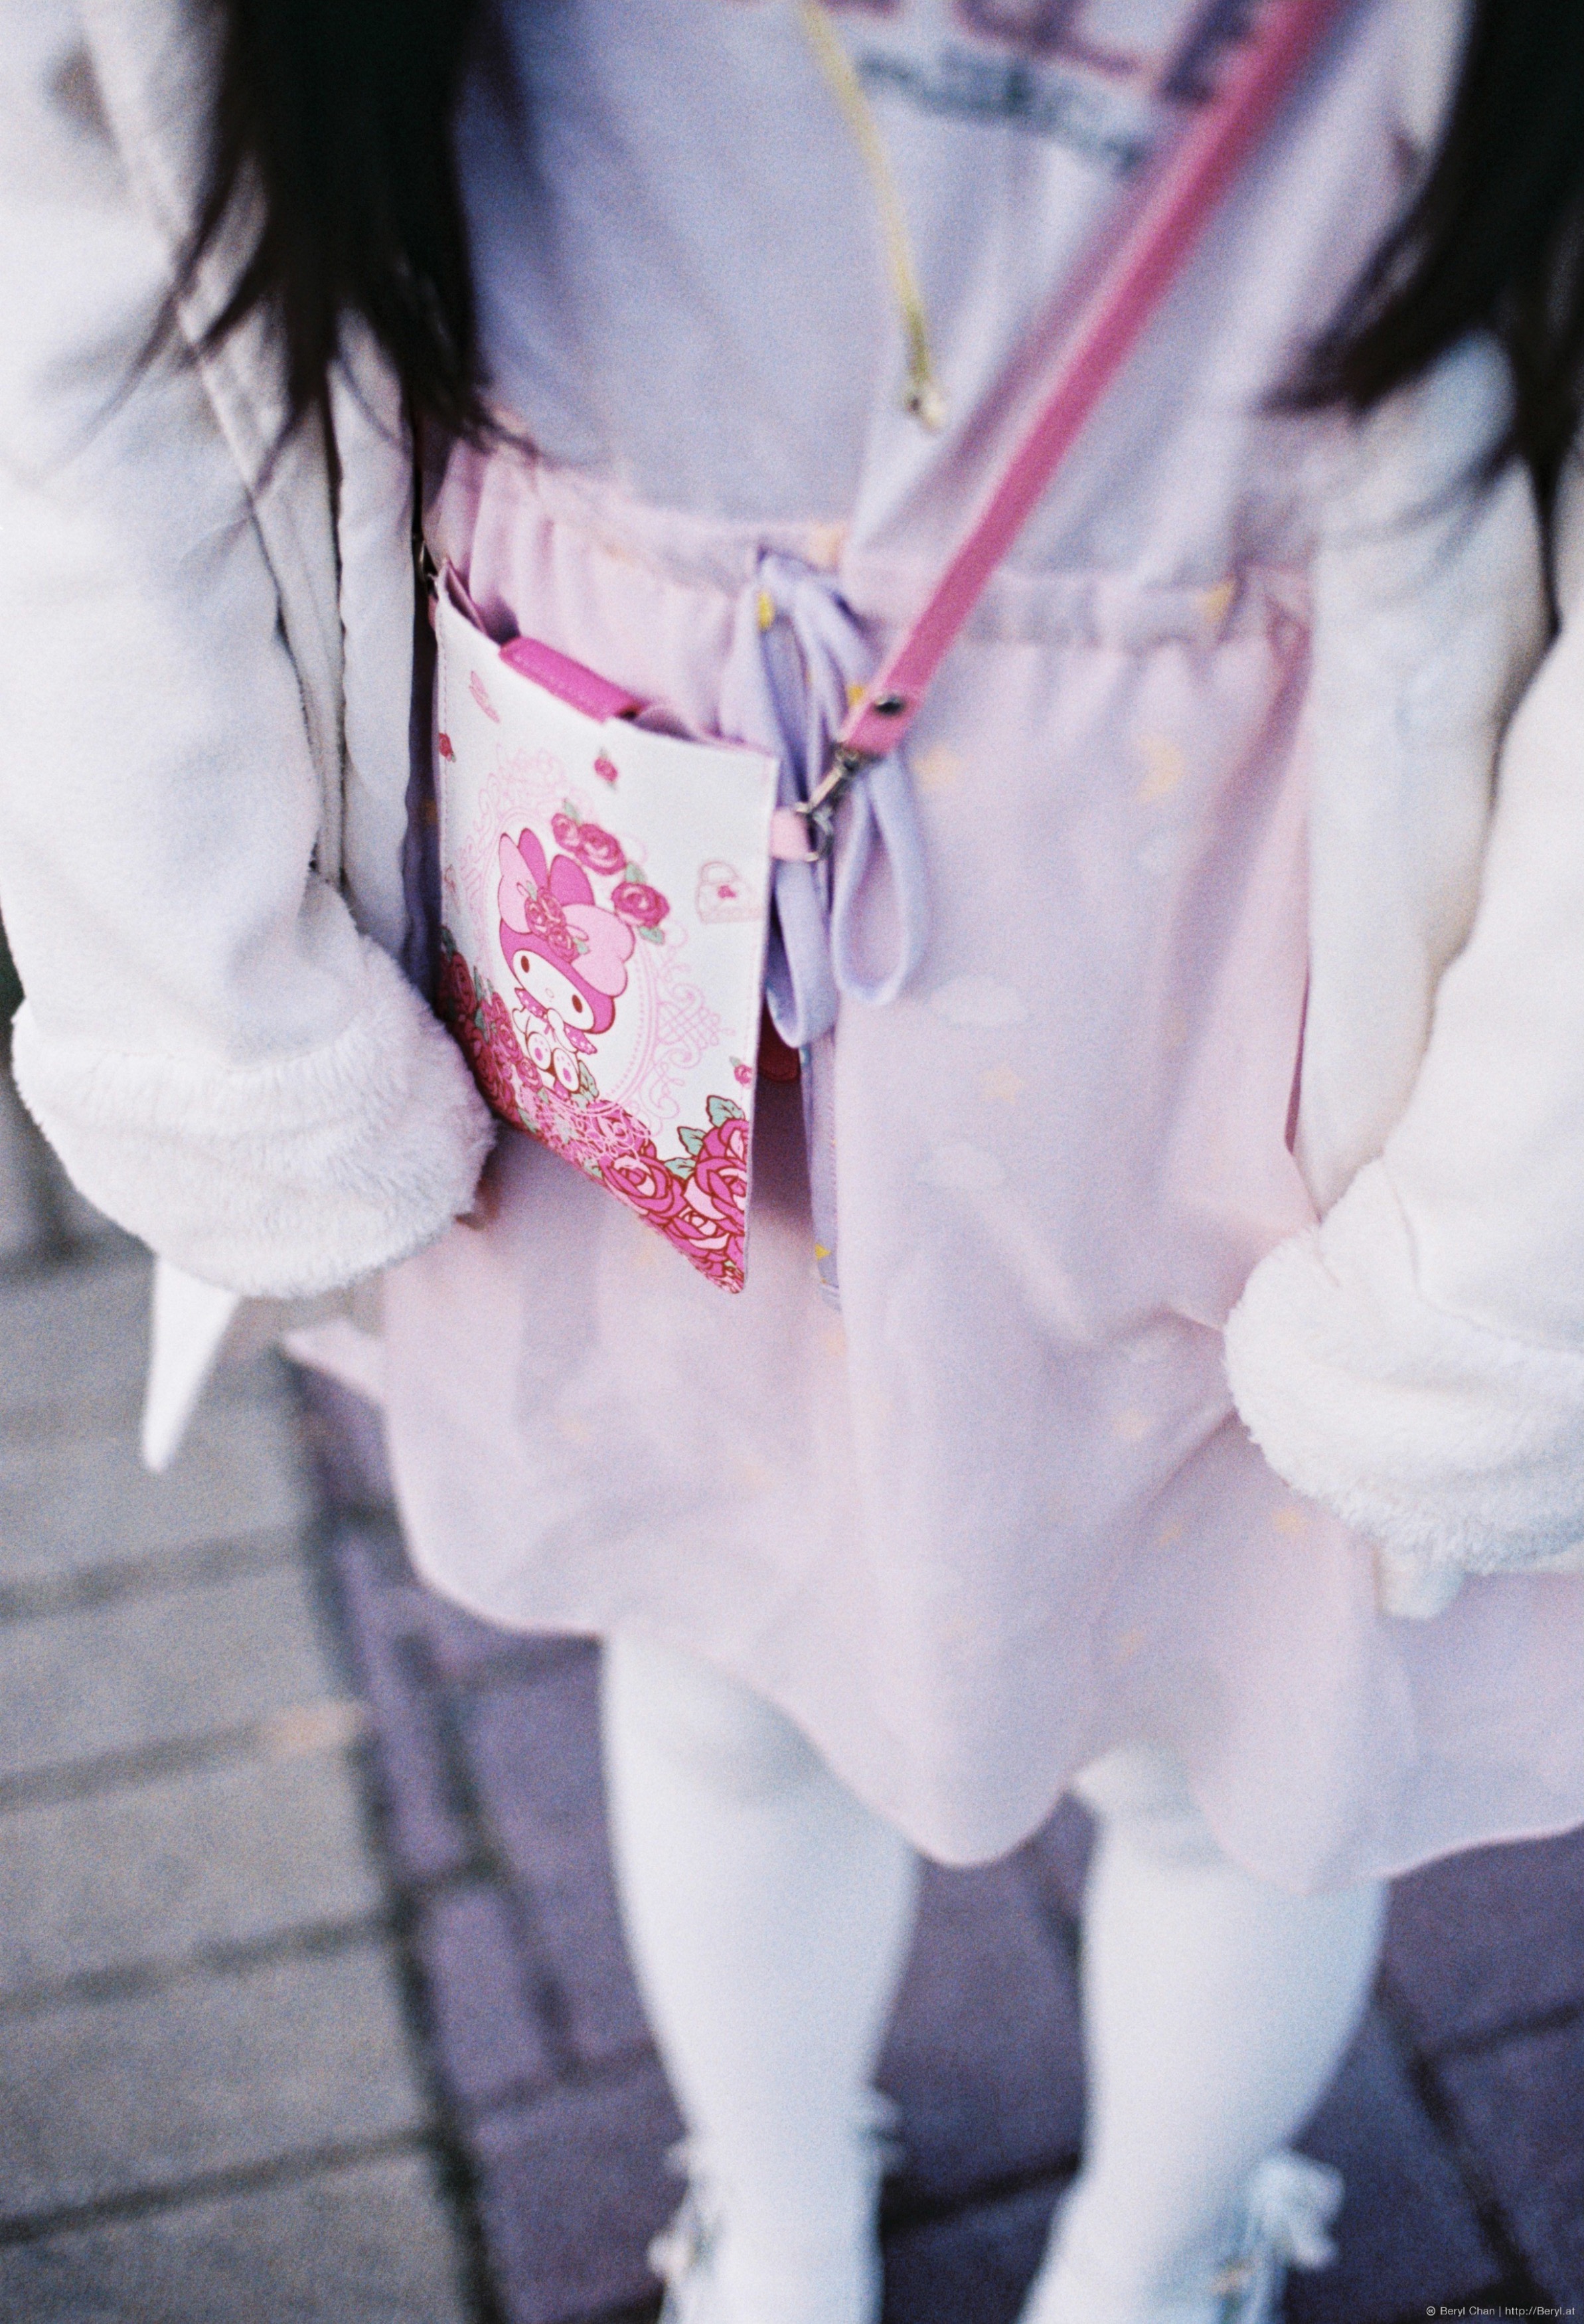
hand, girl, woman, white, flower, cute, film, analog, leg, spring, color, clean, fashion, blue, nikon, clothing, pink, bride, shoes, dress, legs, bright, faceless, skirt, agfa, costume, tights, pantyhose, nikonf3, outfit, twintails, dressing, agfavistaplus200